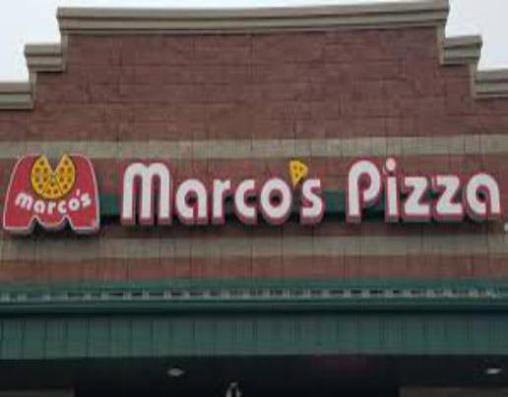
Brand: marco's pizza
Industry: Food